Dnepropetrovsk maniacs

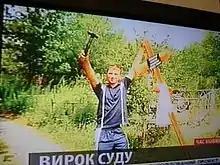
Suprunyuk photographed with a hammer; the court described the motive of the killers as "morbid self-affirmation".

On 11 February 2009, the court in Dnipro found Sayenko and Suprunyuk guilty of premeditated murder and sentenced both to life imprisonment. Suprunyuk was found guilty of 21 murders, Sayenko of 18. They also received fifteen-year sentences after being found guilty on the robbery charges. Hanzha, who was not involved in the killings, was found guilty of robbery and sentenced to nine years in prison. Sayenko and Suprunyuk were also found guilty on the animal cruelty charges. Hanzha said of Sayenko and Suprunyuk: "If I had known the atrocities that they were capable of committing, I would have not gone near them at gunpoint." The judge stated in the verdict that the main motive for the crimes had been a desire for "morbid self-affirmation". Referring to the accused, the court noted "the poverty of their emotional world, and their absence of interest in people and moral standards".